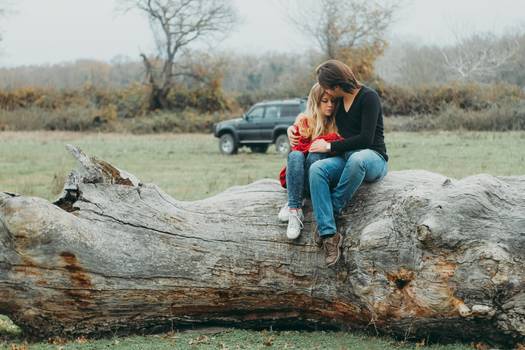
Label: No Watermark